Ritchie Valens

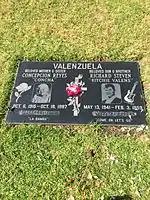
Grave of Valens and his mother at San Fernando Mission Cemetery

On October 6, 1958, Valens made his first appearance on Dick Clark's "American Bandstand" singing "Come On, Let's Go". Soon after, Valens traveled to Honolulu, Hawaii, to perform under the banner of the "11th Show of Stars". On December 10, 1958, after his trip to Honolulu, Valens made an appearance back at Pacoima Junior High School (now Pacoima Middle School). This concert was posthumously released as "Ritchie Valens in Concert at Pacoima Jr. High"; it was Valens' only live performance ever recorded. In mid-December 1958, Valens left for New York City. Keane had managed to book him as a late addition to "Alan Freed's Christmas Jubilee Show" where Valens performed with The Everly Brothers, Bo Diddley, Chuck Berry, Jackie Wilson, Eddie Cochran and others. On December 27, Valens performed "Donna" on "The Dick Clark Show". He played a few more shows in New York, including his only performance at the famous Apollo Theater. On January 17, 1959, he appeared at West Covina High School with Sam Cooke for a student organized fundraiser called "The Teen Canteen Foundation".